BMW E1

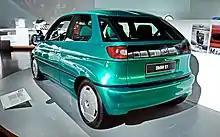
1993 BMW E1 at the BMW Museum (rear)

The second-generation BMW E1 prototype, the Z15, was revealed in 1993 at International Motor Show Germany on September 9, 1993. Two examples of the car were built; an all-electric version and a hybrid version. The Z15, like the previous Z11, was also a 3-door city car that seats four passengers.